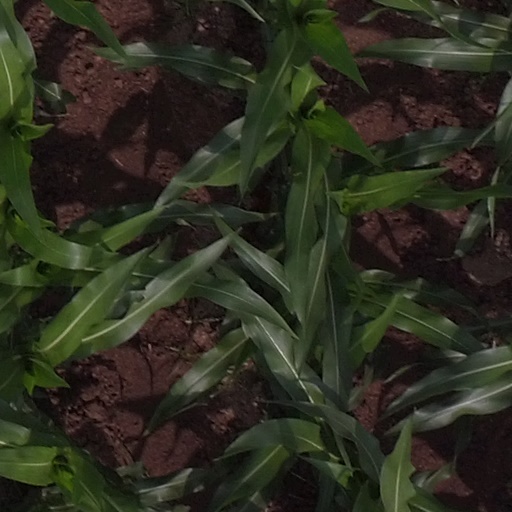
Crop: maize; corn